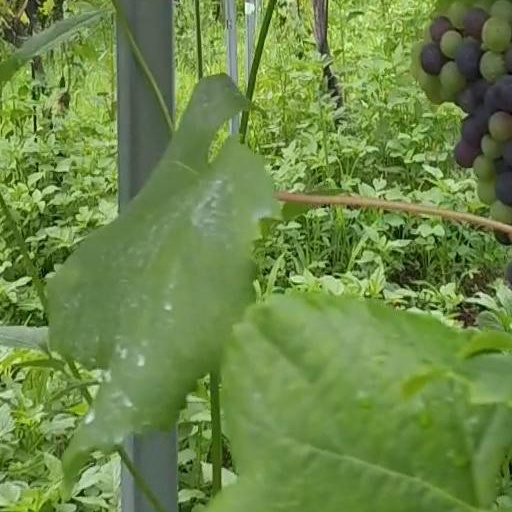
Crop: grape